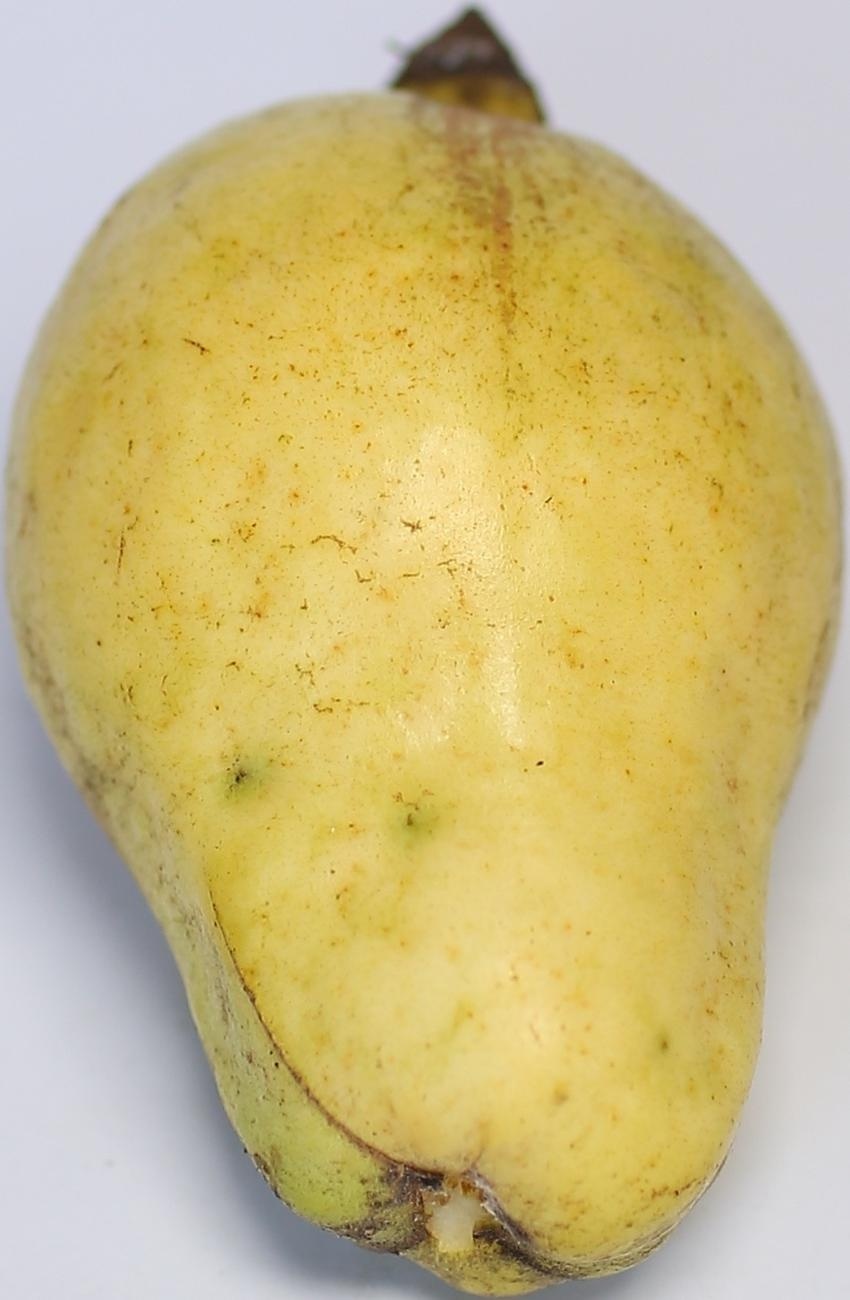
Maturity: ripe
Variety: thadhrami